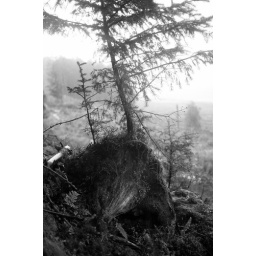
I like this spooky little tree shot in black and white.